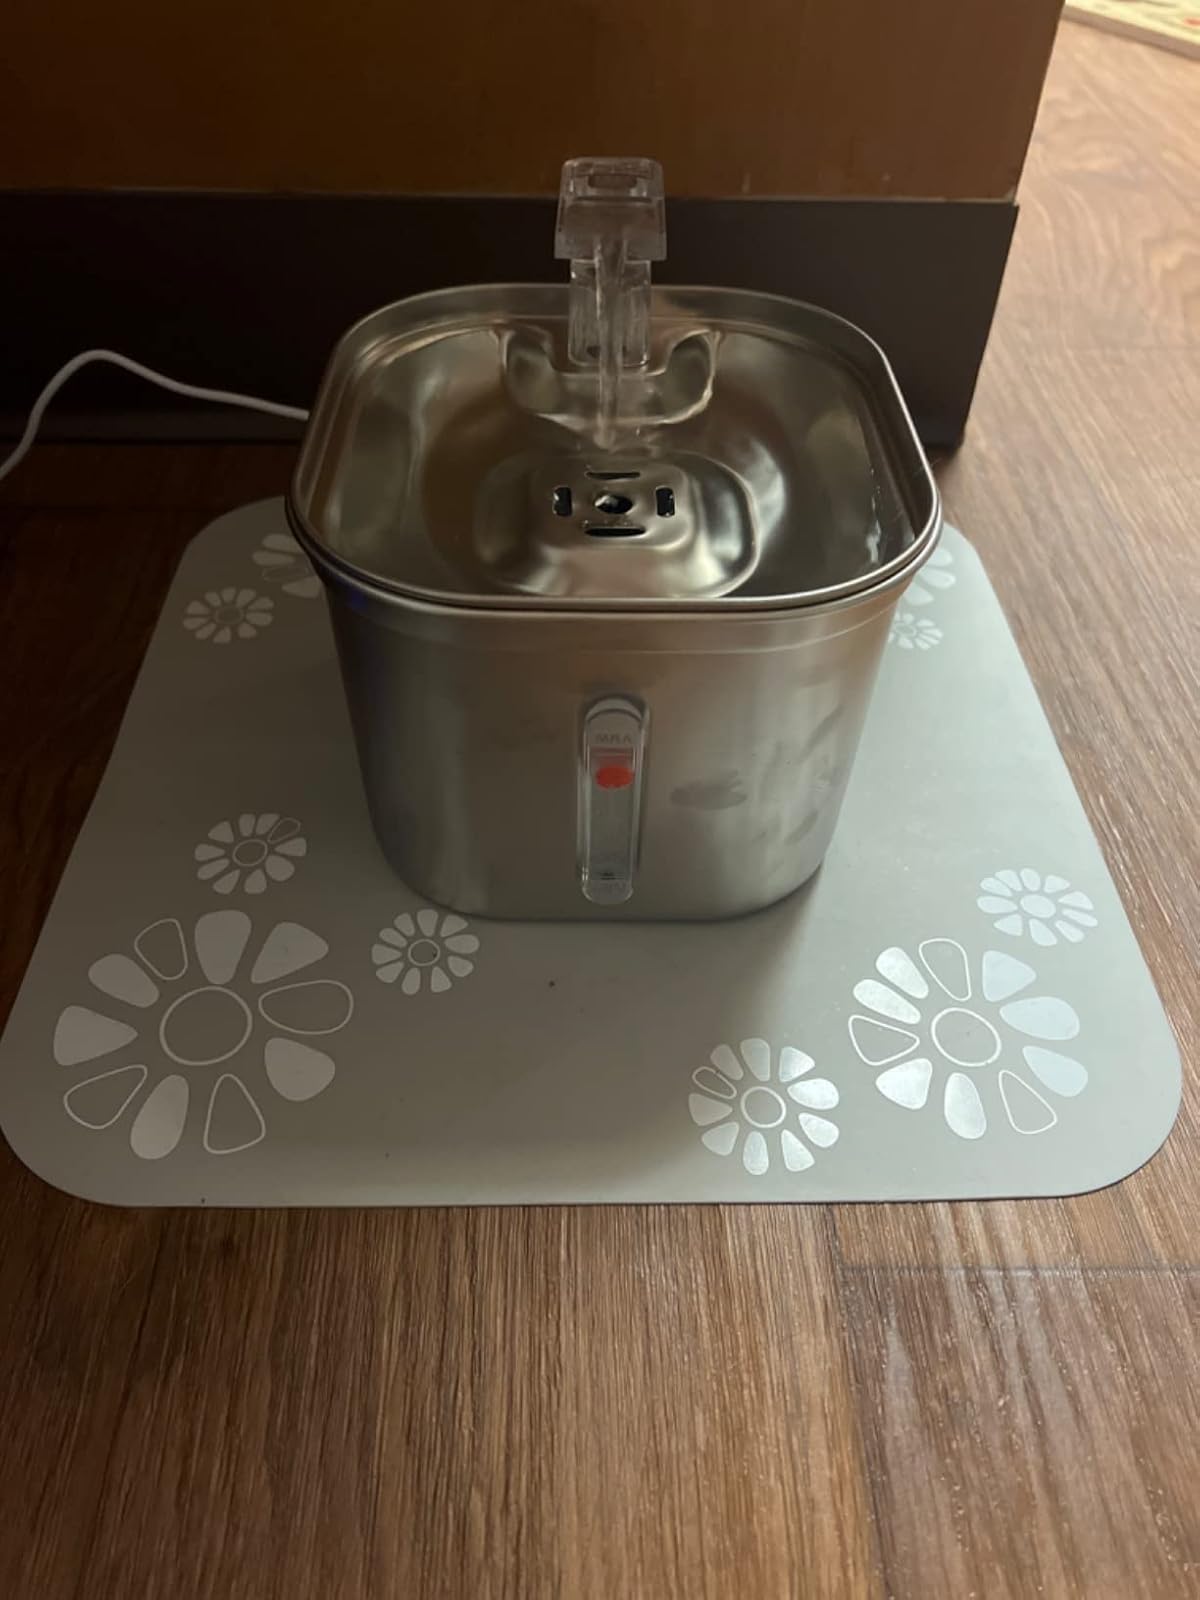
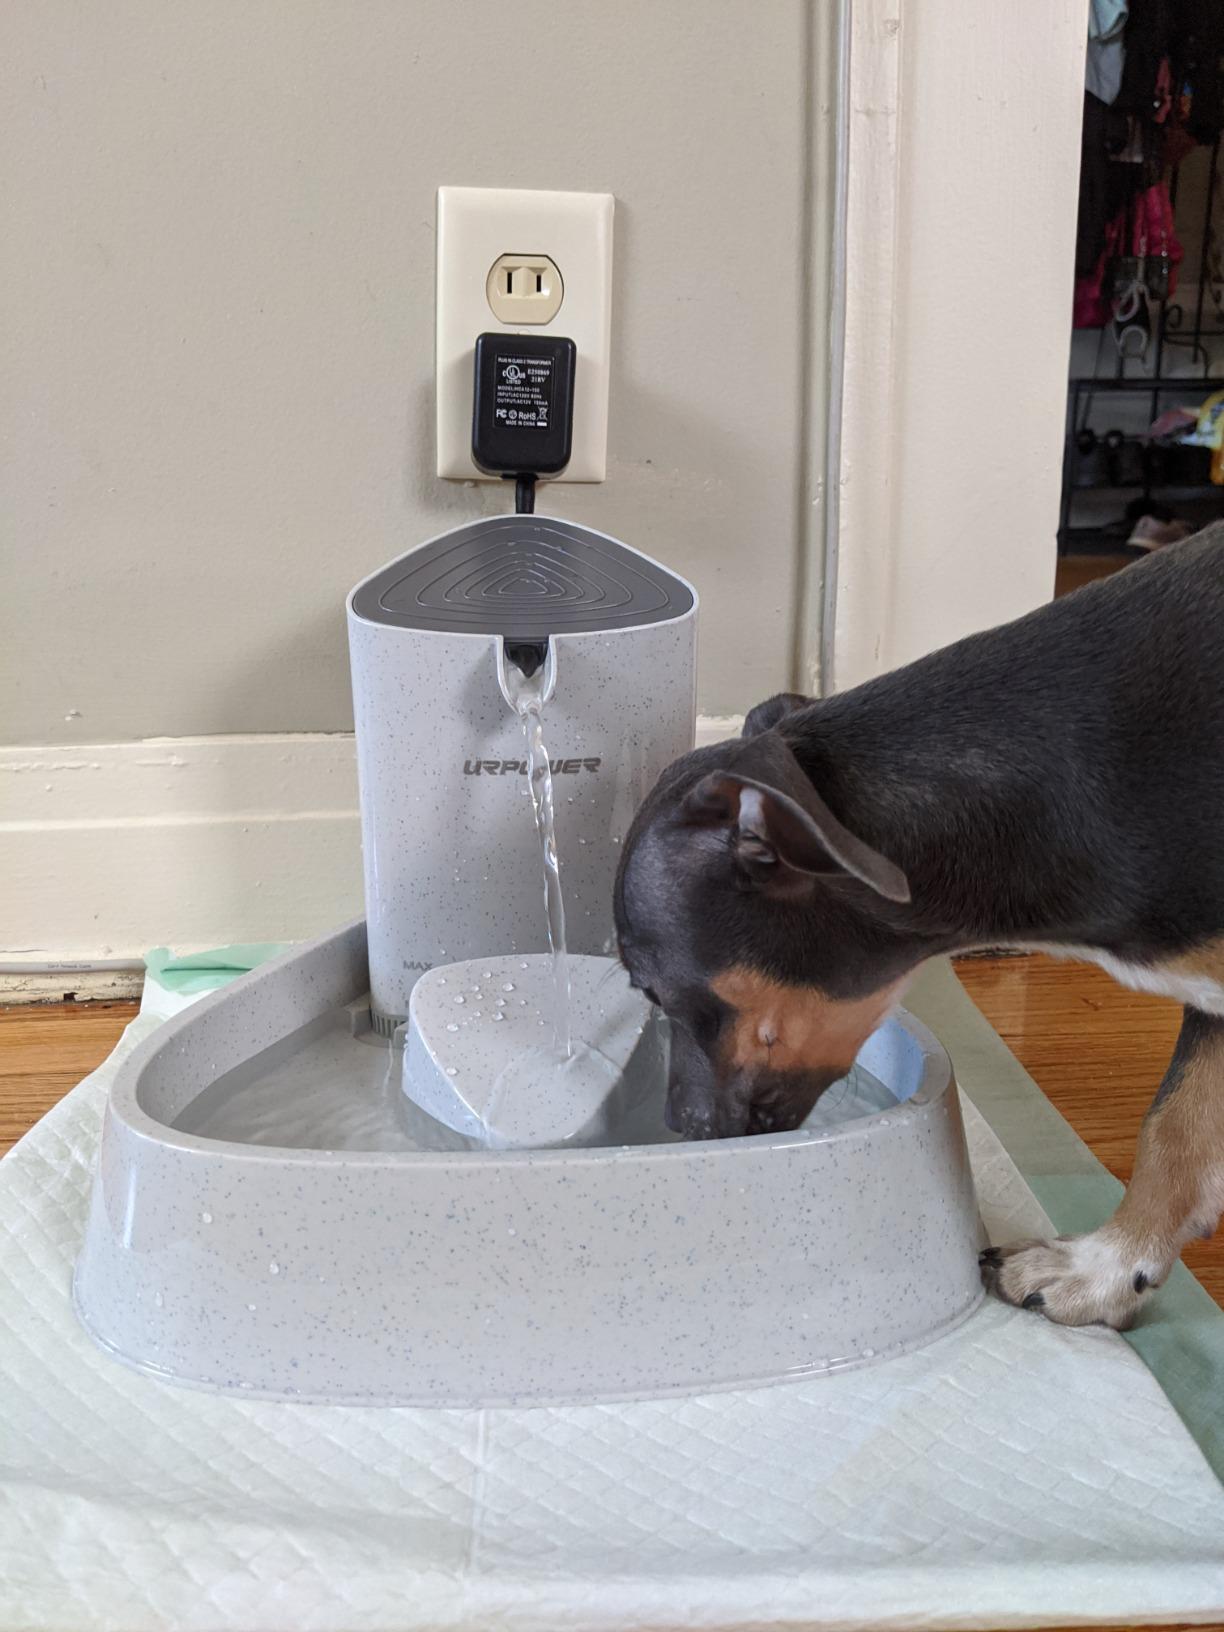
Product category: items_bowl
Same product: no